Álvaro Fayad

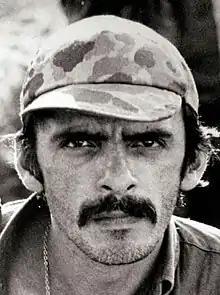

Álvaro Fayad Delgado a.k.a. "The Turk" (July 24, 1946 – March 13, 1986) was a Colombian guerrilla who co-founded and lead the 19th of April movement (M-19), founded in 1970.